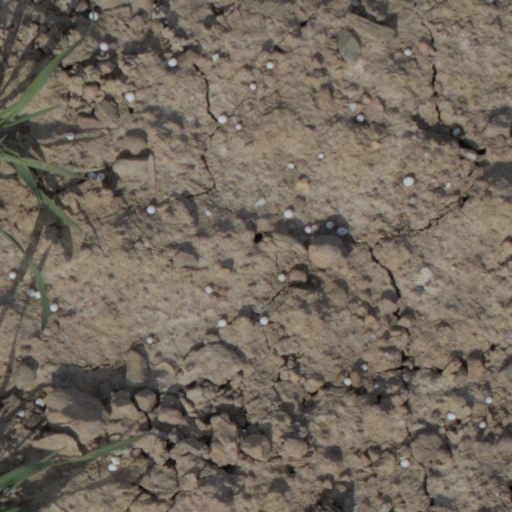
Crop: wheat